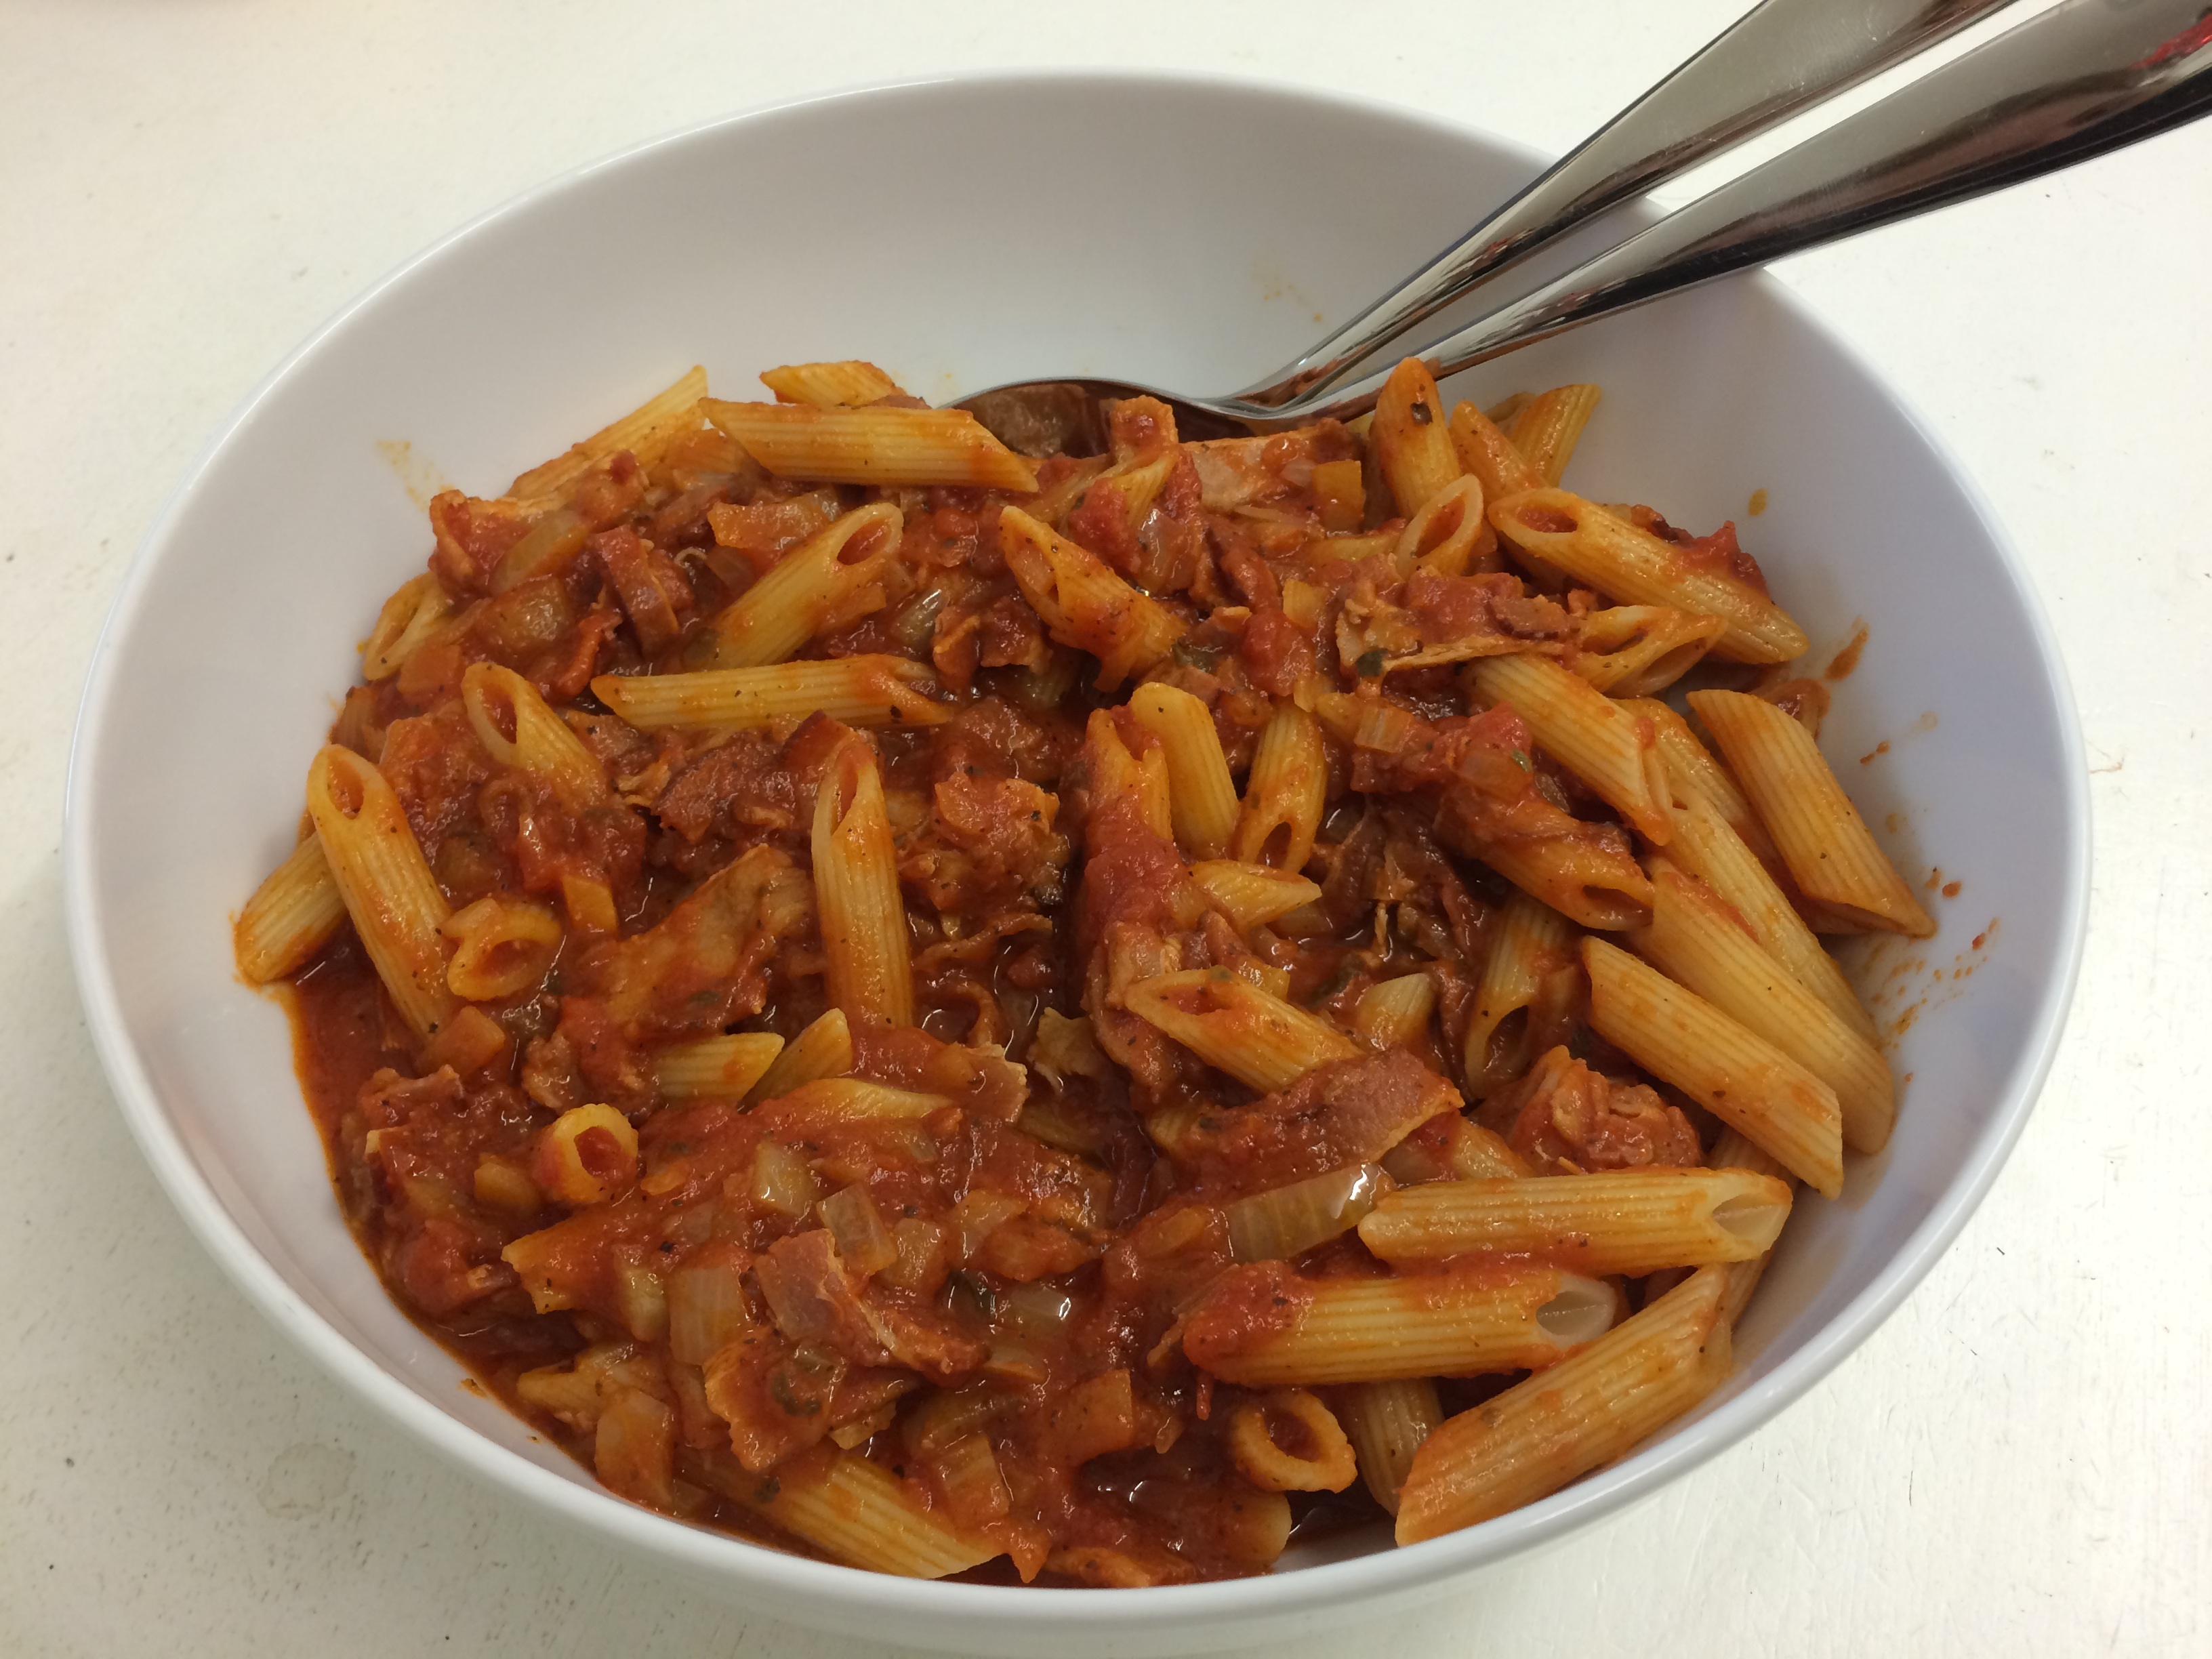
dish, food, produce, vegetable, italy, eat, meat, cuisine, pasta, noodles, penne, spaghetti, vegetarian food, italian food, tomato sauce, european food, cheese fries